San Lorenzo Megaport Project

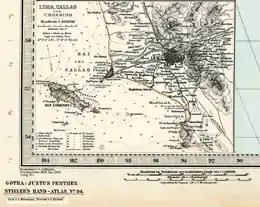

Located on the non-reclaimed part of the island will be the terrestrial port. It will be located near the airport. This is where all the parking, transit, buses, subways, micros will be located. Most importantly however, it will be the link between the Pacific and Atlantic oceans. From the terrestrial port hundreds of freight trains every day will originate to be transported cross-country to the city of Pucallpa where they will be shipped via the Amazon River to the Atlantic. From the port it will go through the tunnel under the ocean and keep going underground for 15 kilometers until it leaves the Lima Metropolitan Area at around Lurigancho. From there it will cross the Andes then into the Amazon until it reaches Pucallpa in the Ucayali Region. From Pucallpa it will travel down the Ucayali River until it merges with the Amazon River and will pass by the city of Iquitos, the nation's fifth largest city. There it will pick up cargo and continue on the largest river in the world to the Atlantic Ocean.